East India Company

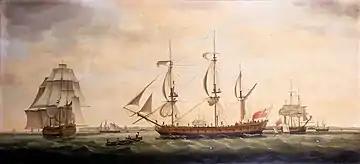
was one of the five East Indiamen the Spanish fleet captured in 1780

The company's headquarters in London, from which much of India was governed, was East India House in Leadenhall Street. After occupying premises in Philpot Lane from 1600 to 1621; in Crosby House, Bishopsgate from 1621 to 1638; and in Leadenhall Street from 1638 to 1648, the company moved into Craven House, an Elizabethan mansion in Leadenhall Street. The building had become known as East India House by 1661. It was completely rebuilt and enlarged in 1726–1729 and further significantly remodelled and expanded in 1796–1800. It was finally vacated in 1860 and demolished in 1861–1862. The site is now occupied by the Lloyd's building.